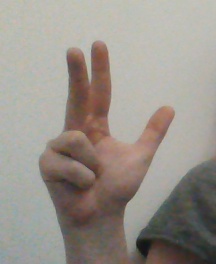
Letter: al